Praskovya Savelieva

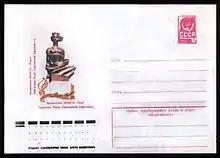
Illustrated stamped envelope depicting a monument of Praskovya Savelieva

Numerous memorials and buildings have been created or named for Praskovya Savelieva. Selected memorials and events are listed here.